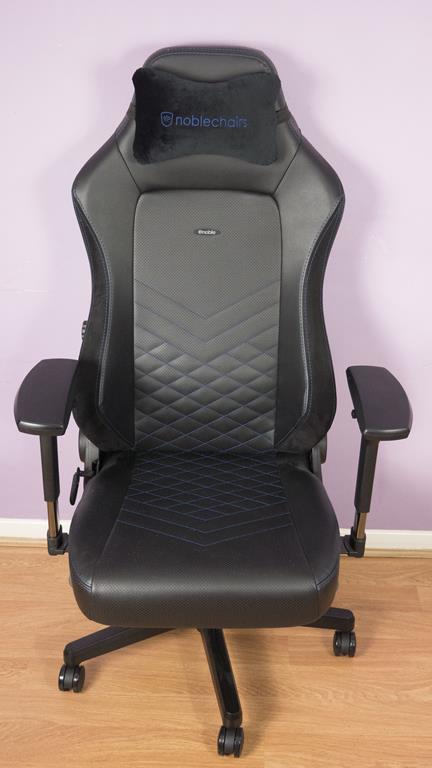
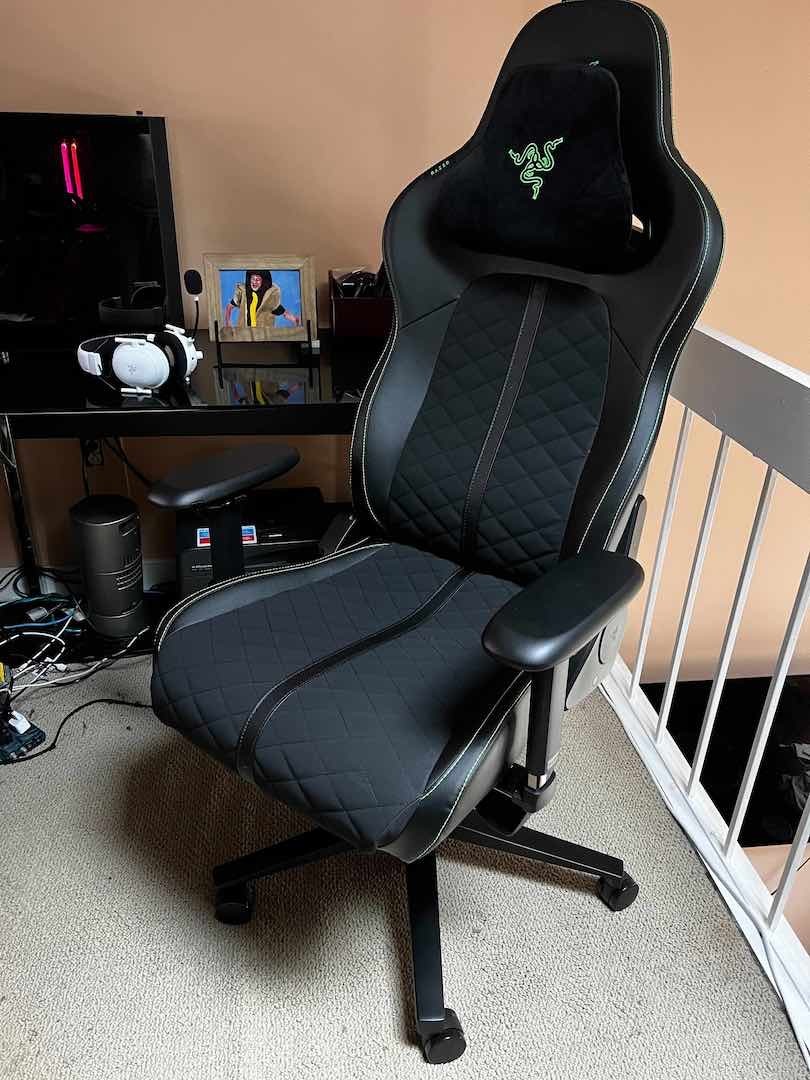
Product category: items_chair
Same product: no